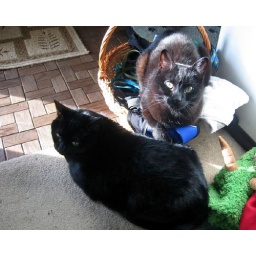
best seat in the house